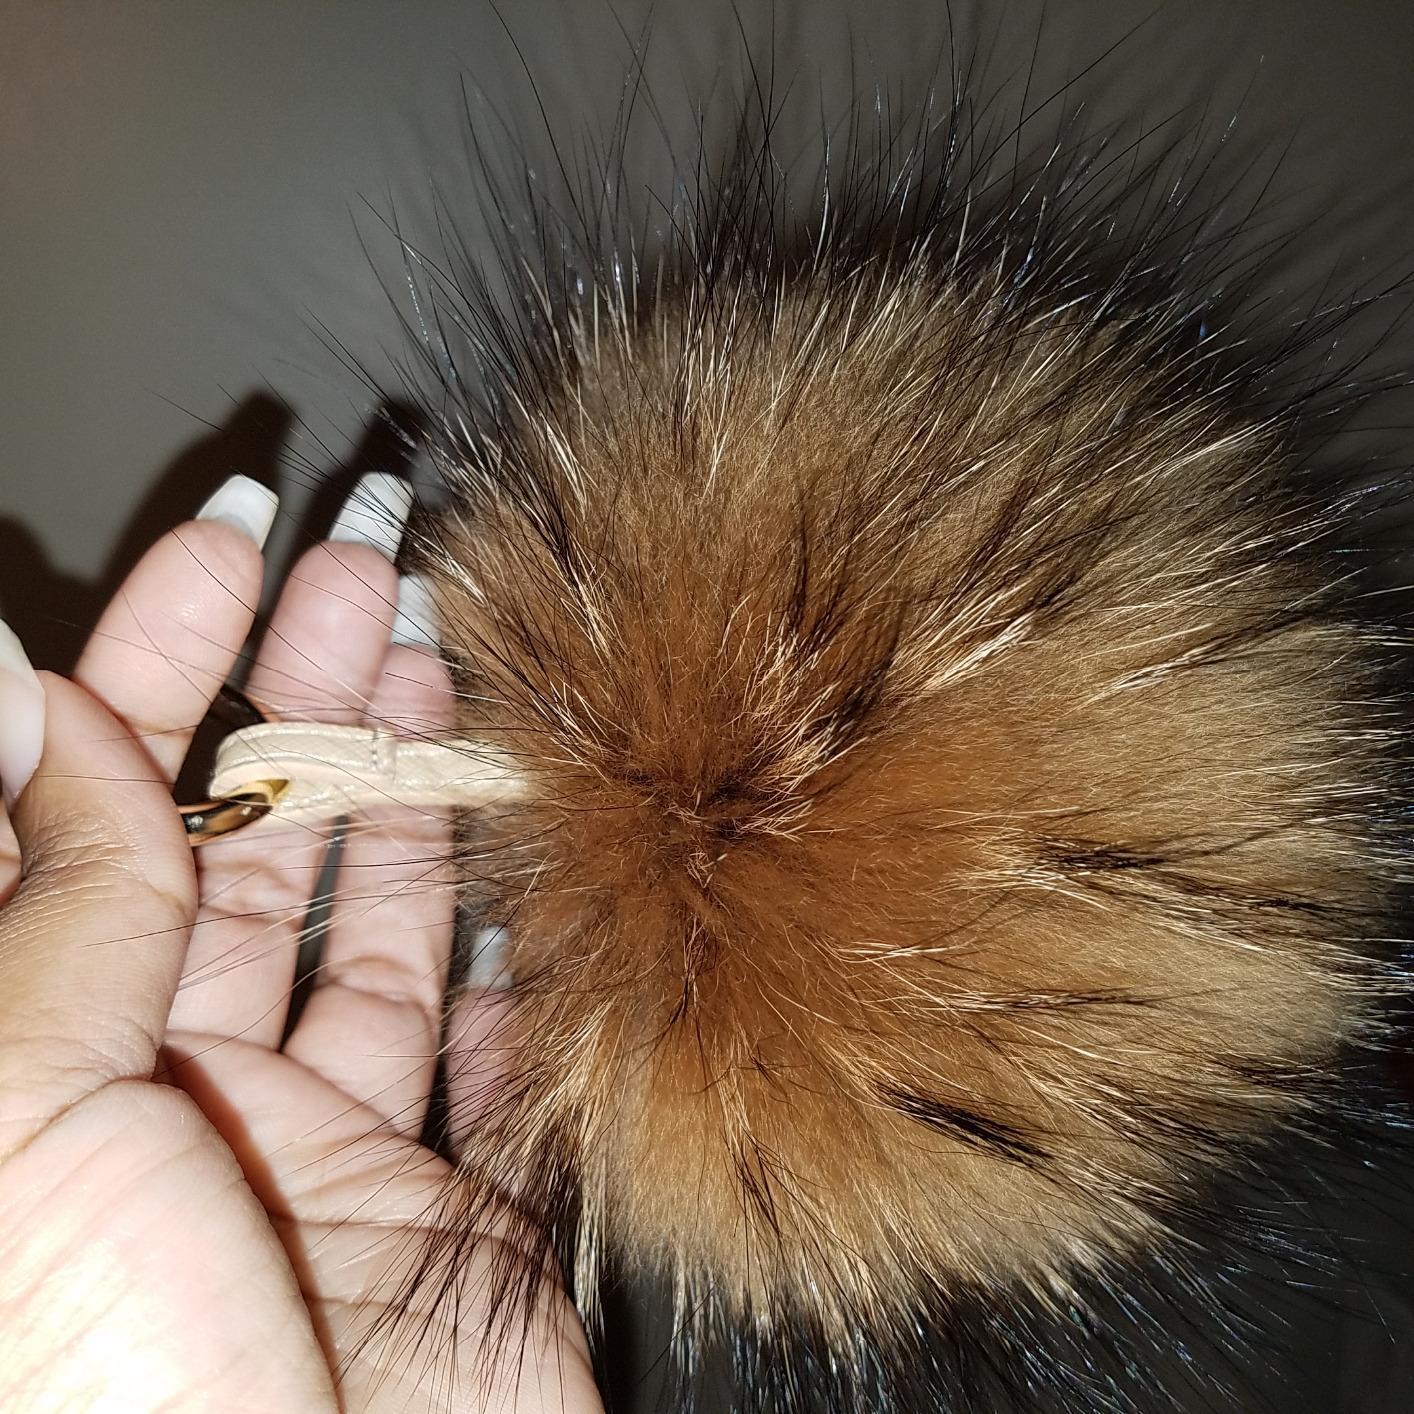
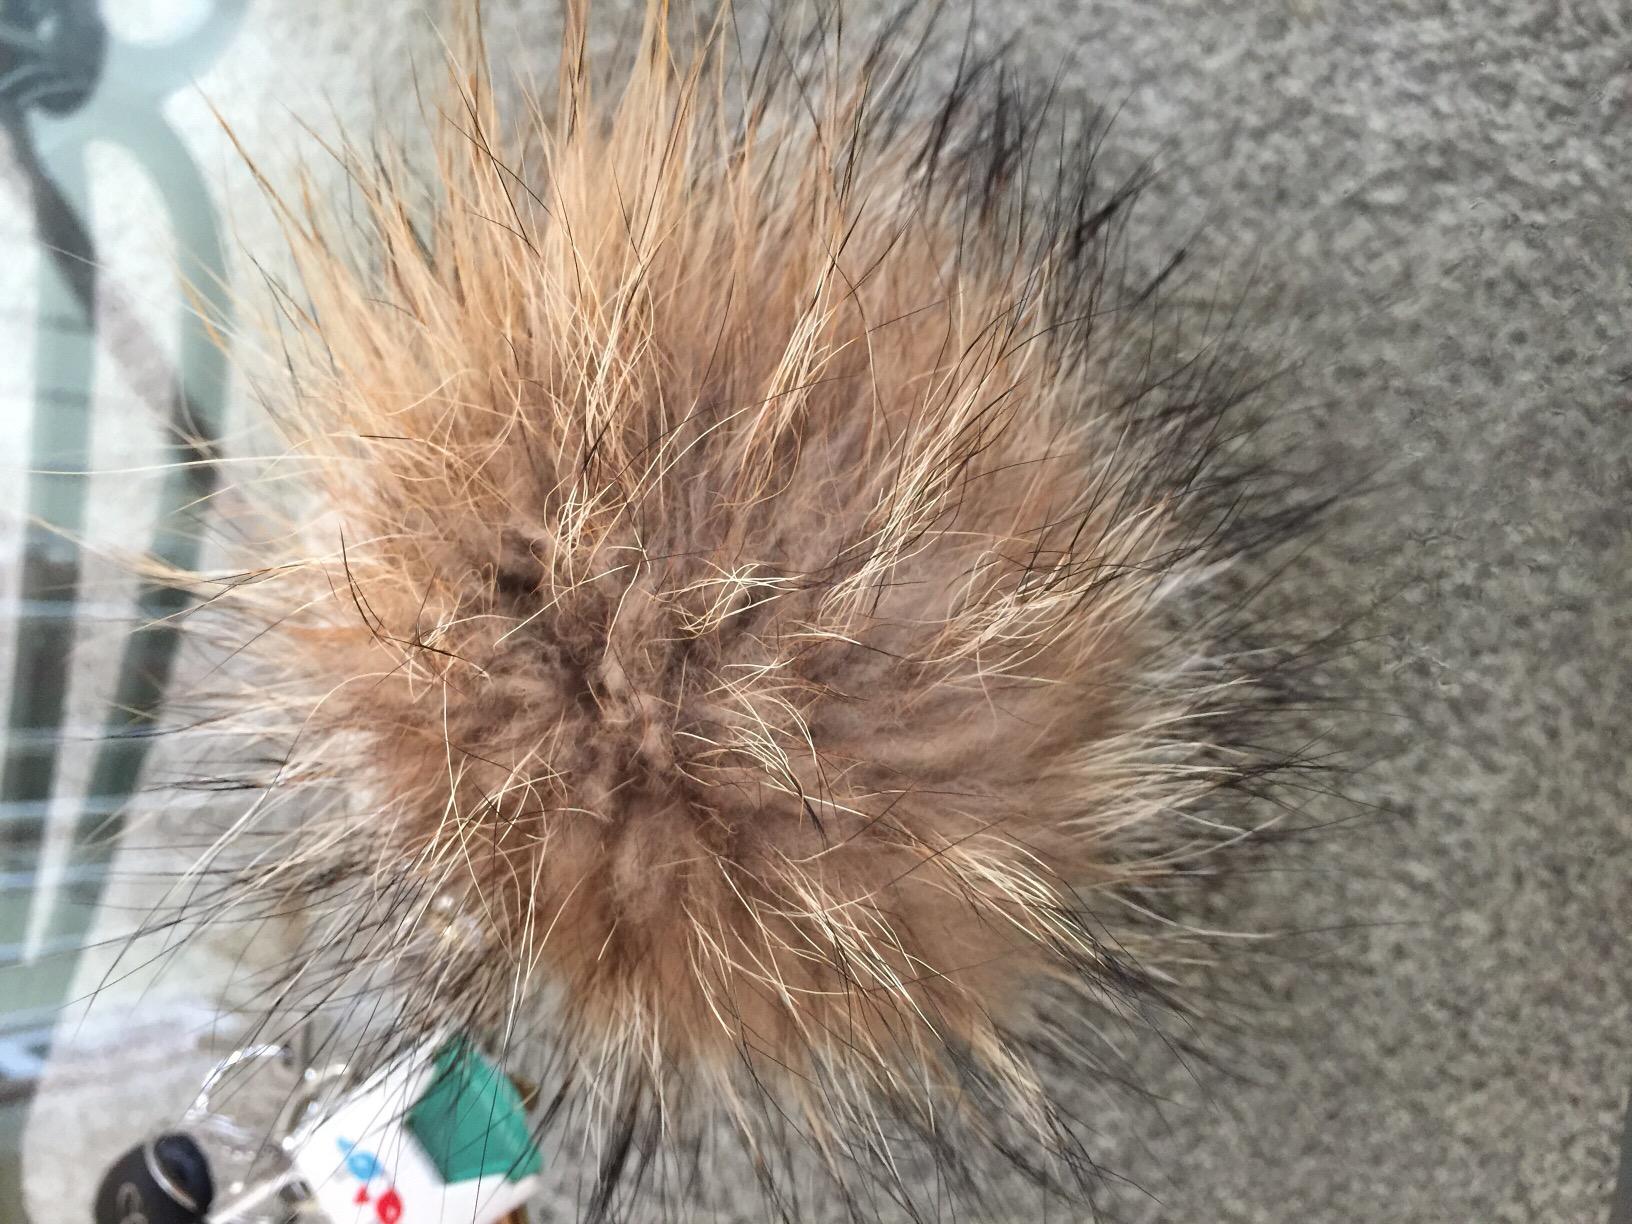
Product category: accessories_keychain
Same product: yes